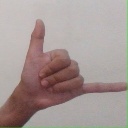
अक्षर: द